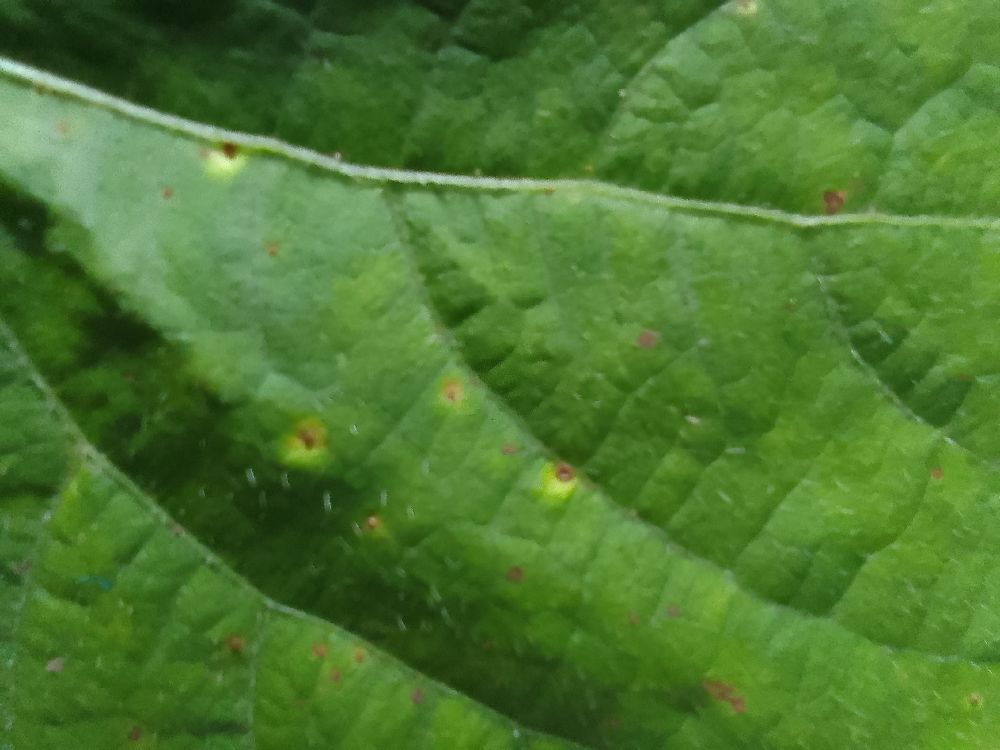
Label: rust